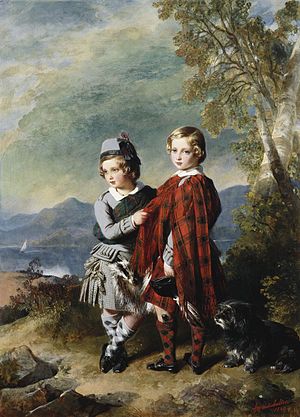
Alfred af Sachsen-Coburg og Gotha / Barndom
Prins Alfred (til venstre) med sin storebror Albert Edward.